Felix Wurman

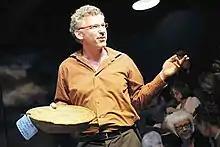
Felix Wurman passing the donation basket at the Church of Beethoven (photograph by Morgan Petroski for the "Albuquerque Journal")

Felix Wurman (October 27, 1958December 26, 2009) was an American cellist and composer.